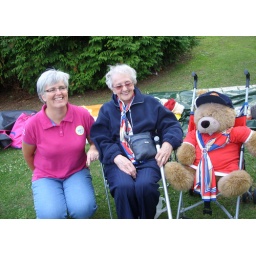
Teddy Bears Picnic around the Centenary flower bed at Aberdare Park - Julie, Irene and Jo's teddy bear!